X2 (film)

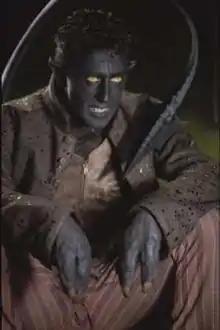
Nightcrawler's tail was mainly computer-generated imagery, although Alan Cumming sometimes used one made of rubber.

Singer and Sigel credited "Road to Perdition" (2002) as a visual influence. Though Sigel shot the first "X-Men" in anamorphic format, he opted to shoot "X2" in Super 35. Sigel felt the recent improvements in film stocks and optics increased the advantages of using spherical lenses, even if the blowup to anamorphic must be accomplished optically instead of digitally. Sigel noted, "If you think about it, every anamorphic lens is simply a spherical lens with an anamorphizer on it. They'll never be as good as the spherical lenses that they emulate." Cameras that were used during filming included two Panaflex Millenniums and a Millennium XL, as well as an Aaton 35mm. Singer also used zoom lenses more often than he did in his previous films, while Sigel used a Frazier lens specifically for dramatic moments.